5 yen note

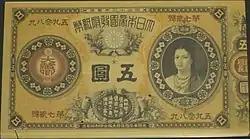
Obverse side of a "Jingū" 5 yen note

Previous Meiji Tsūhō five yen notes were printed using western technology which had its disadvantages in terms of quality. Over time these fragile notes became discolored easily due to the climate of Japan. Counterfeiting was another issue as these thieves eventually found a way around the elaborate Meiji Tsūhō design. The Japanese government took action by releasing a new series referred to as . Five yen notes measure 83mm x 146mm in size, and are commonly referred to as because of their design. These notes feature an artist's representation of Empress Jingū that was commissioned by Italian engraver Edoardo Chiossone. This design is notable for being the first portrait on a Japanese banknote, and the only female depicted in the history of Japanese paper currency. Also present on the obverse are counterfeit penalties which were later expanded in the Meiji era. The reverse side meanwhile features inscriptions from the Ministry of Finance, and displays the Treasurer's seal. These notes are also watermarked which was considered a major feature to aid against counterfeiting. Five yen modified banknotes were released in July 1882 (year 15 of Meiji), and were intended to be exchanged for old Meiji Tsuho notes. During this time inflation hit an all-time high due to the amount of non convertible paper currency in circulation (see section above). Measures were put into place which included the establishment of a centralized bank known as the Bank of Japan in 1882. All of the paper money in circulation was to be retired in favor of either silver coinage or newly printed Bank of Japan notes. Five yen modified banknotes notes were redeemed for silver starting in January 1886 as production decreased for the series. The Japanese government adopted the gold standard on March 26, 1897, which switched over the redemption of government banknotes from silver to gold. Redemption of old silver coins for new gold coins at par began on October 1, 1897, and lasted until its closure on July 31, 1898. Around the same time, a deadline was set in June 1898 to prohibit circulation of government notes by the end of the century. Modified five yen "Jingū" banknotes were abolished by the set deadline on December 31, 1899.